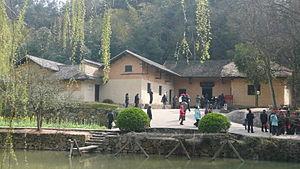
Mao Zedong est un homme d'État et chef militaire chinois né le 26 décembre 1893 à Shaoshan et mort le 9 septembre 1976 à Pékin. Fondateur de la république populaire de Chine, il a été son principal dirigeant de 1949 à sa mort.
Shaoshan est une ville de la province du Hunan en Chine. C'est une ville-district placée sous la juridiction de la ville-préfecture de Xiangtan.